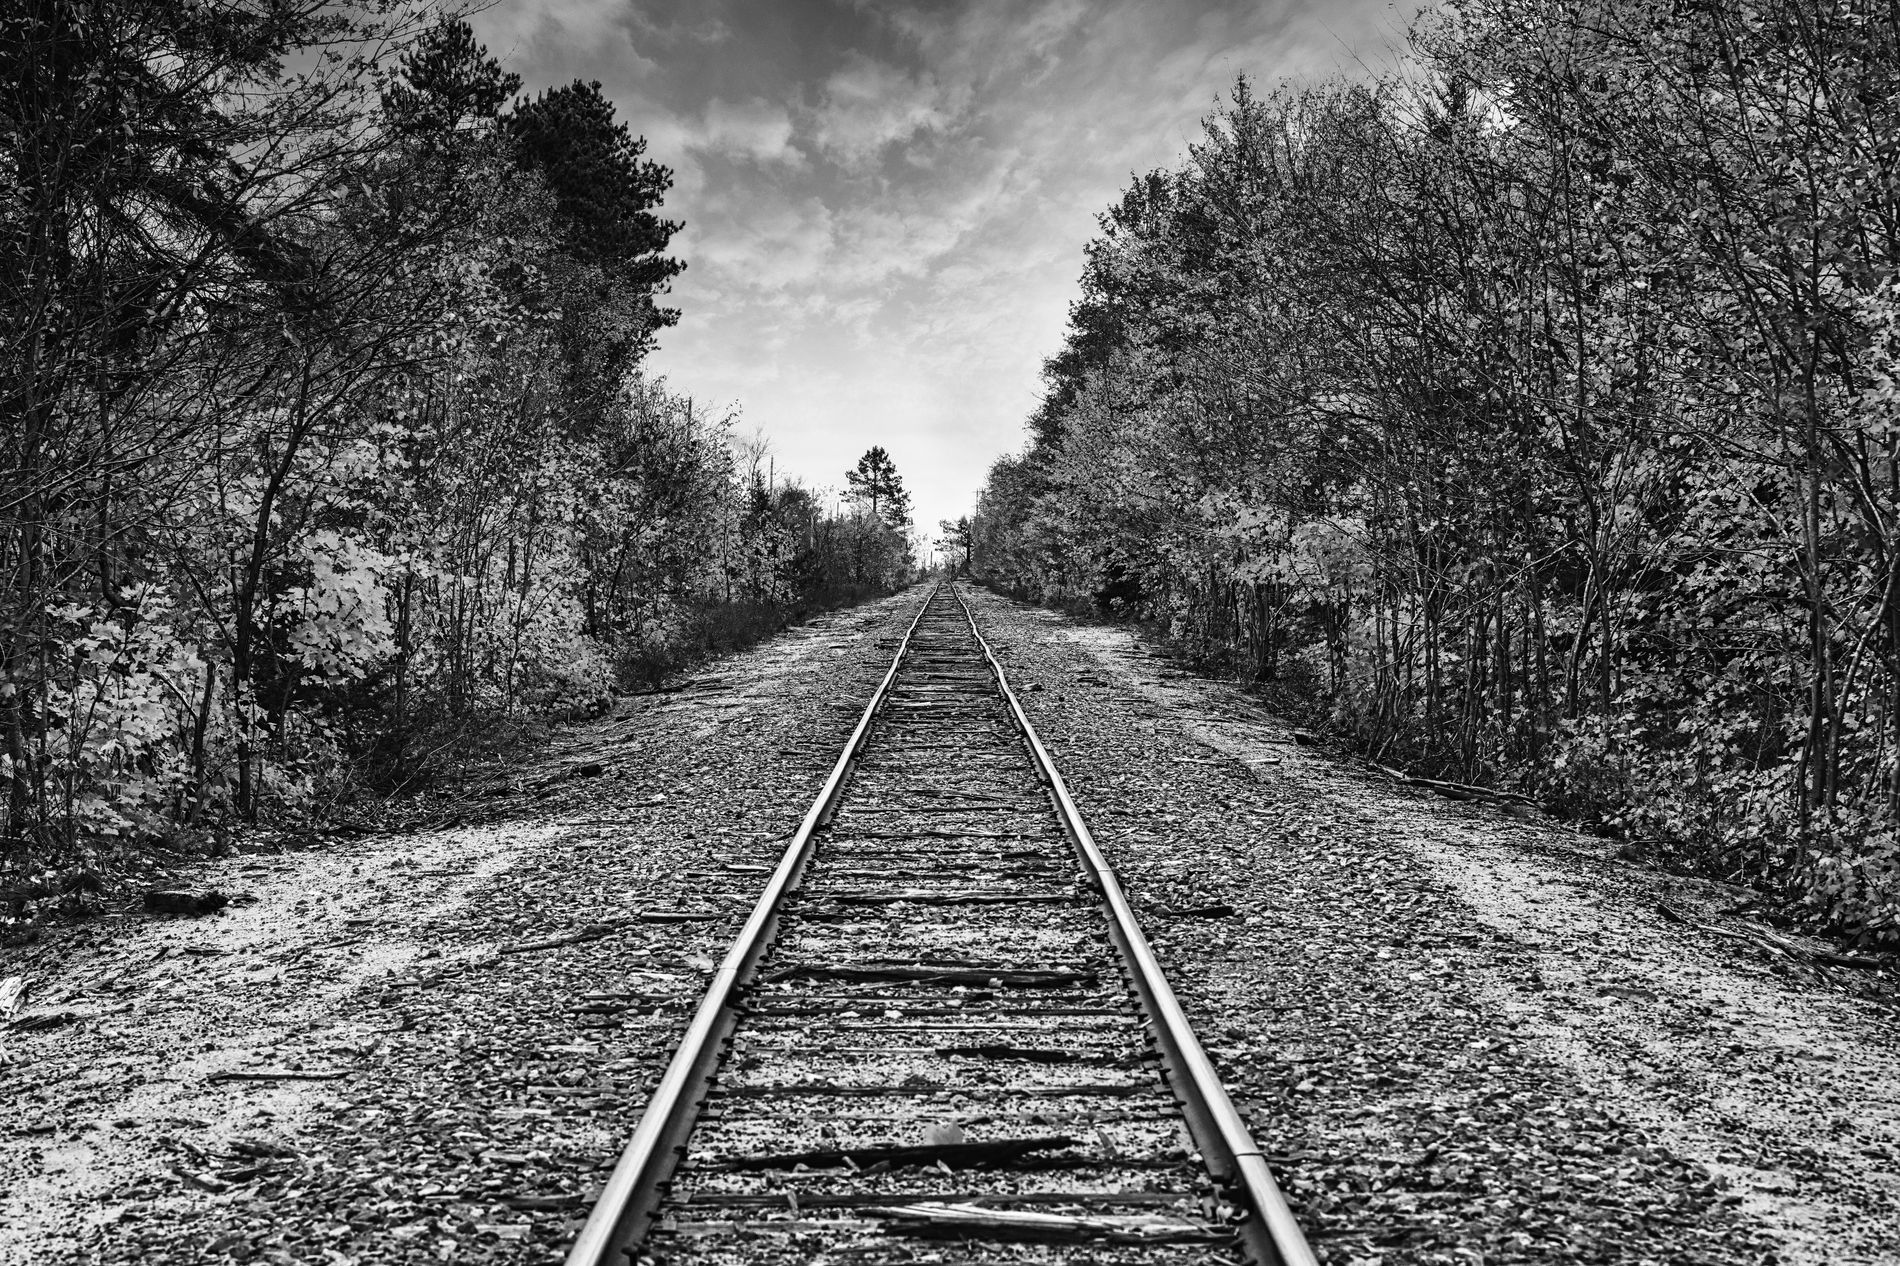
Railway
Railway line with planting on both sides. A railway without a train and the surrounding land is covered with vegetation.
A photo taken at eye level.The picture is not coloured, it is black and white only.The atmosphere pf the picture is calm.
Labels: Railway, Transportation, Gravel, Road, Plant, Tree, Train, Vehicle, Terminal, Train Station, sky
Camera: NIKON CORPORATION NIKON D850
Lens: 70.0-200.0 mm f/2.8, (164) 70-200mm
Aperture: F7.1
Exposure: 1/320 sec
ISO: 125
Focal length: 70.0 mm